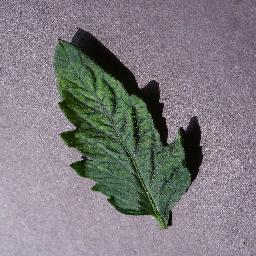
Label: Tomato___Tomato_mosaic_virus